Gemeliers

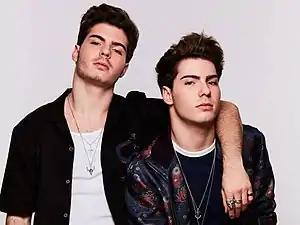
Jesús and Daniel, members of "Gemeliers".

Gemeliers is a Spanish music group who rose to fame as La Voz Kids contestants in 2014. Up to now, they have achieved four number-one albums in Spain, with their most recent being the album "Stereo" on 28 June 2018. They were also nominated for "Favorite Italian Singer" in the 2017 Kids' Choice Awards.